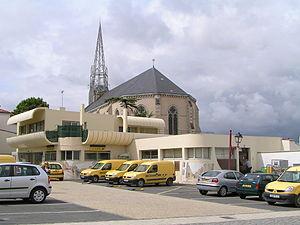
église notre-dame et poste de Marans en Charente-Maritime
Longtemps dominée par l'agriculture et des activités traditionnelles et profondément marquée par une très forte ruralité, la Charente-Maritime s'affranchit peu à peu de l'image d'un département rural et pauvre. Elle est devenue avant le début du XXIᵉ siècle un territoire attractif, grâce à son littoral, atout majeur qui a largement contribué à moderniser son économie où le tourisme y joue un rôle déterminant.
Marans est une commune du sud-ouest de la France située dans le département de la Charente-Maritime. Ses habitants s'appellent les Marandais et les Marandaises.